Danger Close: The Battle of Long Tan

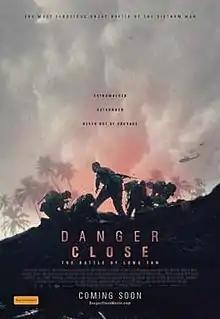
Theatrical film poster

Danger Close: The Battle of Long Tan is a 2019 Australian war film about the Battle of Long Tan during the Vietnam War. It is directed by Kriv Stenders and stars Travis Fimmel.